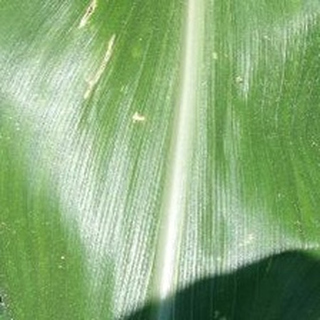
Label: healthy_corn